National Hockey Association

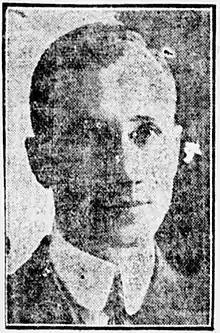
Eddie Livingstone, owner of the Toronto Shamrocks and Toronto Blueshirts.

Prior to the 1915–16 season, Toronto Shamrocks team owner Eddie Livingstone made two moves that infuriated the NHA and the PCHA. At that time Quebec was to be one of the designated NHA teams which the PCHA would draft players from. Livingstone arranged a trade with Quebec to hide some players from the draft, infuriating the PCHA. He bought the Toronto Blueshirts without league permission for its players, and ended up with no players for the Shamrocks team as the PCHA in retaliation raided the Blueshirts for players. The league ordered Livingstone to sell his Shamrocks franchise, but he was unable to do so as he had only enough players for one team. The 1915–16 season was played with only five teams, a situation whereby one team each week would not play, a situation limiting team owner revenues and infuriating the other owners. Instead of two games in Toronto to cover travel expenses from the other cities, there was only one per trip.